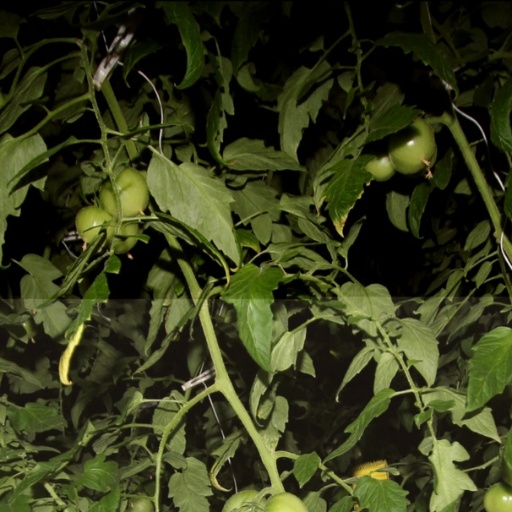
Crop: tomato